Sala dei Cento Giorni

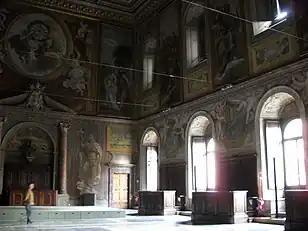

The Sala dei Cento Giorni ("Room of 100 Days") is the largest reception room, the "Salone d'Onore" on the "piano nobile", of the Palazzo della Cancelleria or Chancellery in Central Rome, Italy. The frescoes by Giorgio Vasari and his studio in 1547, epitomize the Mannerist style. Supposedly they were completed in a hundred days.